Pedro Benoit

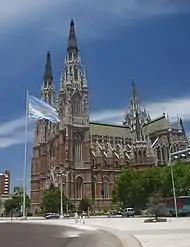
The La Plata Cathedral

Benoit, as technical director of the urbanist project, designed most of the early public buildings in La Plata, as well. His designs for the La Plata Observatory, Economy Ministry, Police Headquarters, Engineering Department and Governors' Offices were completed shortly after the city's November 19, 1882, christening. Giving the city its first house of worship, the Church of Saint Pontian, Benoit designed the Cathedral of La Plata with Ernesto Meyer (the architect of the German Renaissance revivalist City Hall) in 1884. The Neogothic cathedral, the second-largest of its kind in the world, was only completed in 1999. He also designed La Plata Cemetery (established 1886). The tireless urbanist was also commissioned to design master plans for Quilmes, San Pedro and Mercedes, all important cities in the Province of Buenos Aires.